Léa Fazer

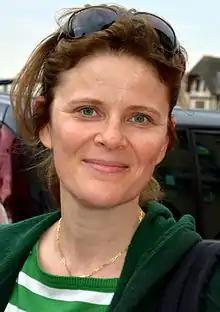
Léa Fazer at the 2014 Cabourg Film Festival

Léa Fazer (born 20 April 1965) is a Swiss film director, screenwriter and actress. She studied film at the University Paris Diderot. Her film "Bienvenue en Suisse" was screened in the Un Certain Regard section at the 2004 Cannes Film Festival.